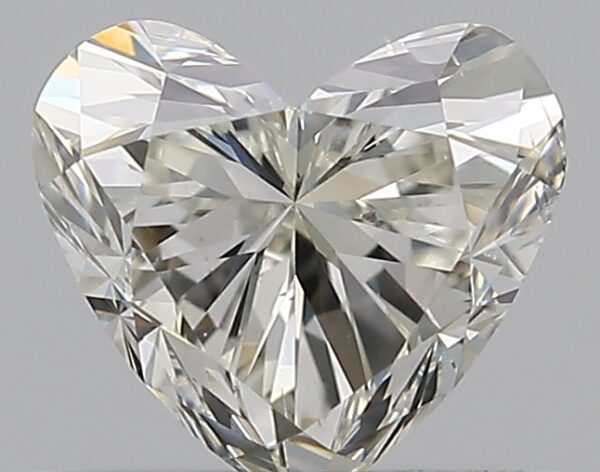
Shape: heart
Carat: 0.5
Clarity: SI1
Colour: K
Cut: VG
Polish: VG
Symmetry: VG
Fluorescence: F
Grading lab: GIA
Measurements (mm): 4.9 x 5.37 x 3.32